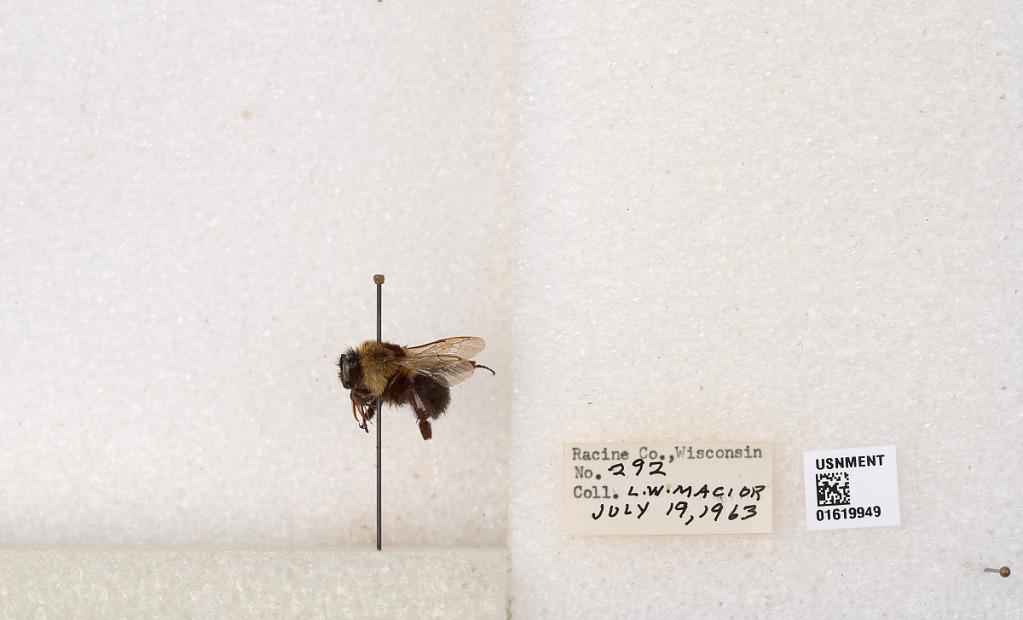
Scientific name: Bombus impatiens Cresson
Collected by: L. Macior
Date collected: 1963-7-19
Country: United States
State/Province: Wisconsin
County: Racine
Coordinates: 42.7299, -87.8123